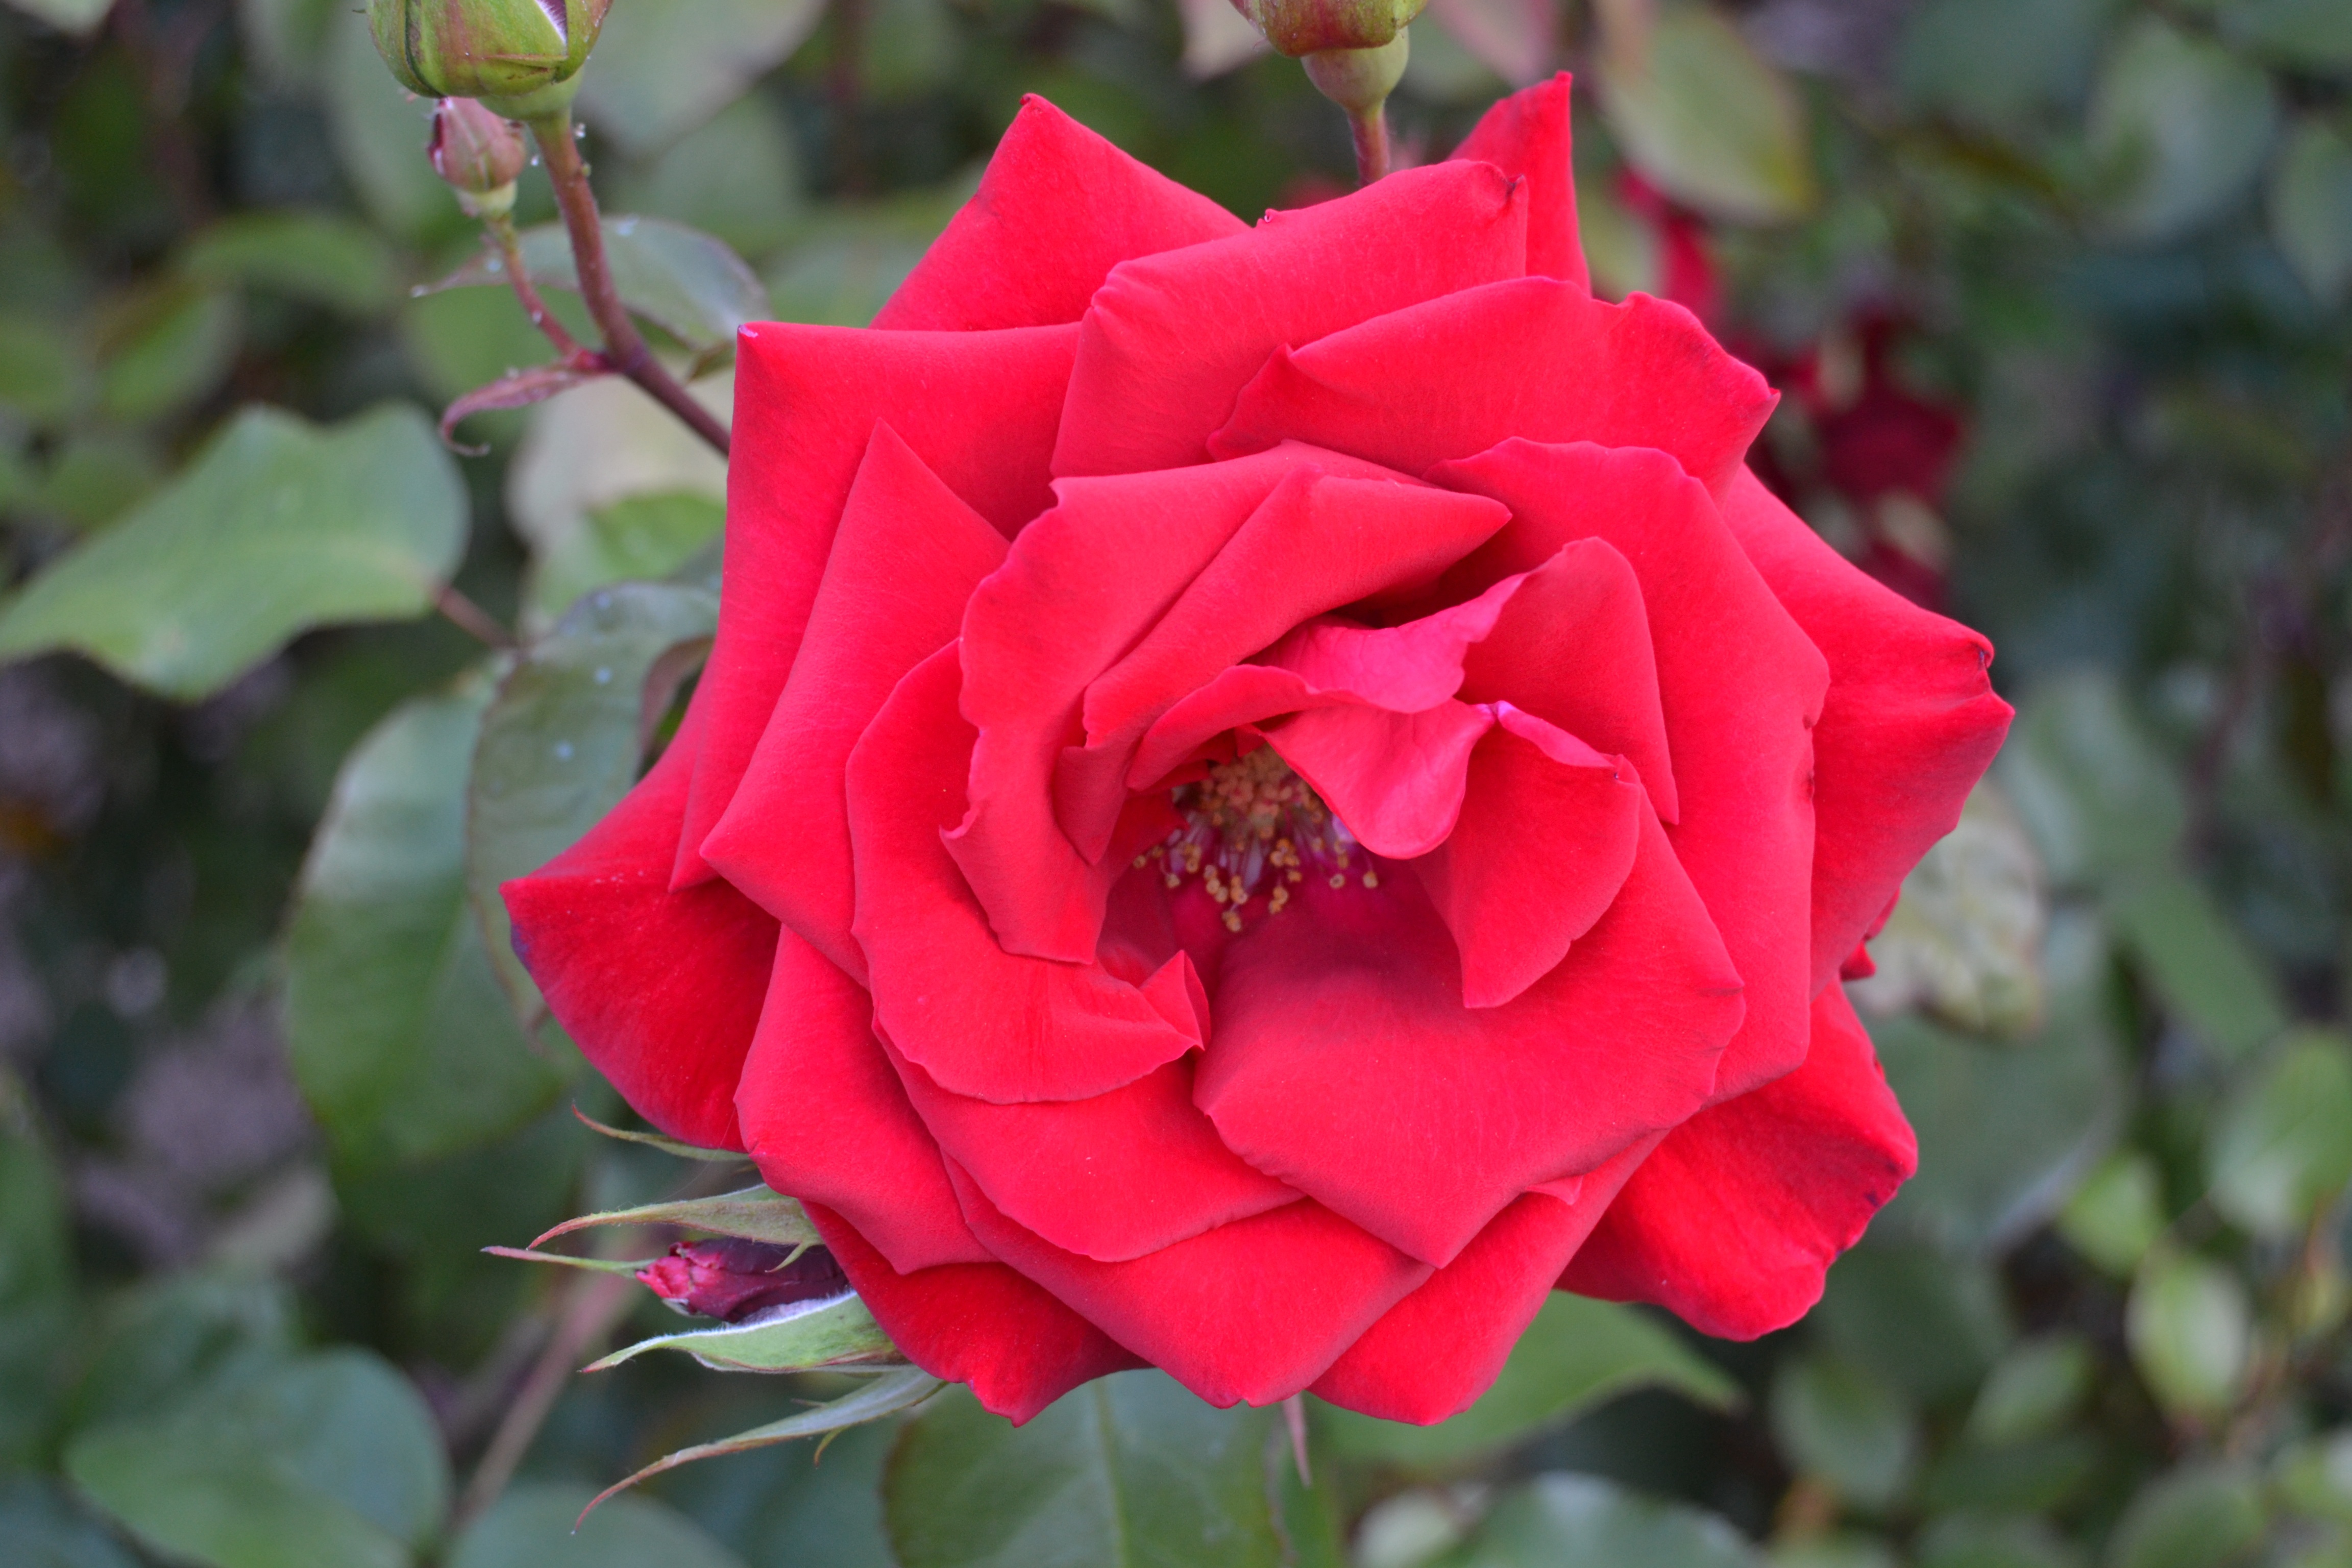
nature, blossom, plant, flower, petal, bloom, summer, rose, red, red rose, petals, floribunda, rose bloom, rose blooms, flowering plant, garden roses, rose family, annual plant, land plant, rosa centifolia, rose order